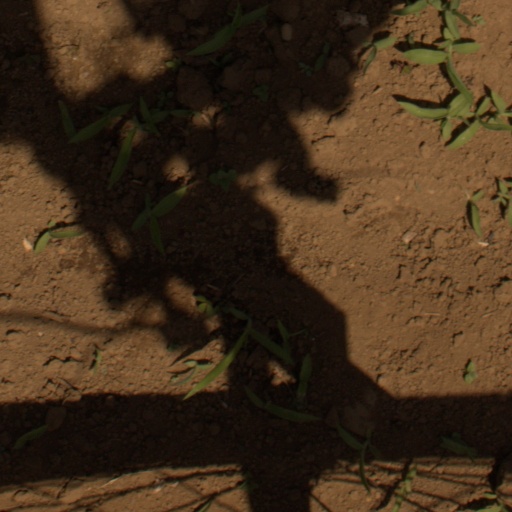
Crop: Jerusalem artichoke